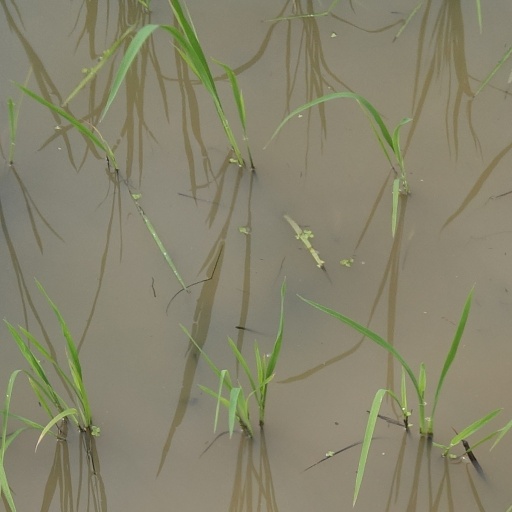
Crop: rice